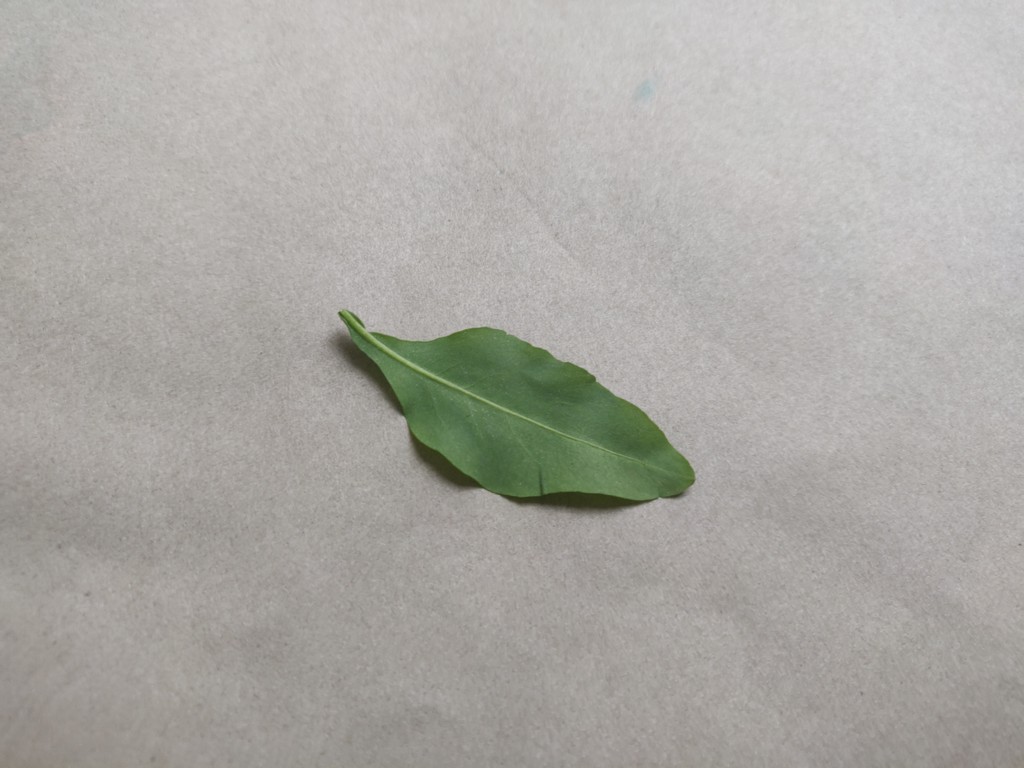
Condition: Healthy
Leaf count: single
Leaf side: back